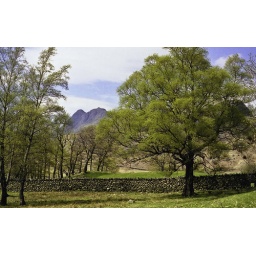
Stone wall and trees near Bleatarn House on my return hike to my camp.